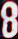
Number: 8